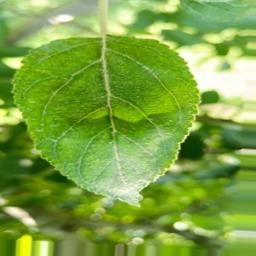
Label: Healthy